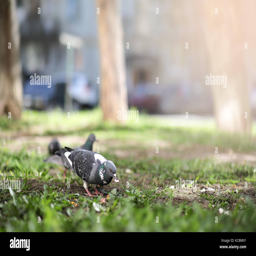
animal in the grass of the park